Nike of Paionios

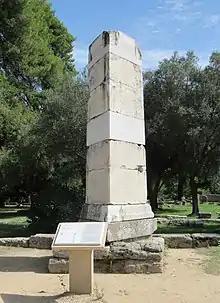
Original base still in Olympia

Nike was by far the most common winged goddess portrayed in Classical art, and aside from her wings, her most consistently recognisable attribute, in both Athens and elsewhere, seems to have been her flying drapery. This sculpture was designed to stand atop a column and be seen from below, as one would walk up along the path to the temple. Nike stands on a cloud of marble, furthering the idea that she is in the sky and among the clouds, coming down to Earth. Nike is of the Classical period/style, which we can see through her drapery, in what is called florid style, evident in how tightly the material is folded and clinging to her body. Nike carries her himation, while she wears a chiton. Her long peplos garment has had one of the pins at the shoulders come undone, letting the drapery slip revealing her left breast. In combination with the wind blowing around her, the drapery clings to her eluding to the shape of her torso and delicate maiden body. For this time, the amount of skin that Paeonius chose to reveal on this figure was "shockingly erotic" for the society it was created in. The fabric billows around and in between the legs, covering them but also enhancing them to the viewer. Her drapery gains substance only off the body, in which billowing folds are the heart of the composition and its meaning. Her draperies, blown by the wind, form a background for her figure. The goddess is represented in descending flight, positioned upon a triangular pedestal about thirty feet high, she seems all but independent of support. Below Nike's feet and flying to the viewer's left is an eagle, a bird closely associated with Zeus and directly referencing the god. The eagle at her feet suggests the element through which she moves. It inspires a sense of buoyancy, speed, and grace, shown through how the rapid flight throws back her drapery to reveal her form.